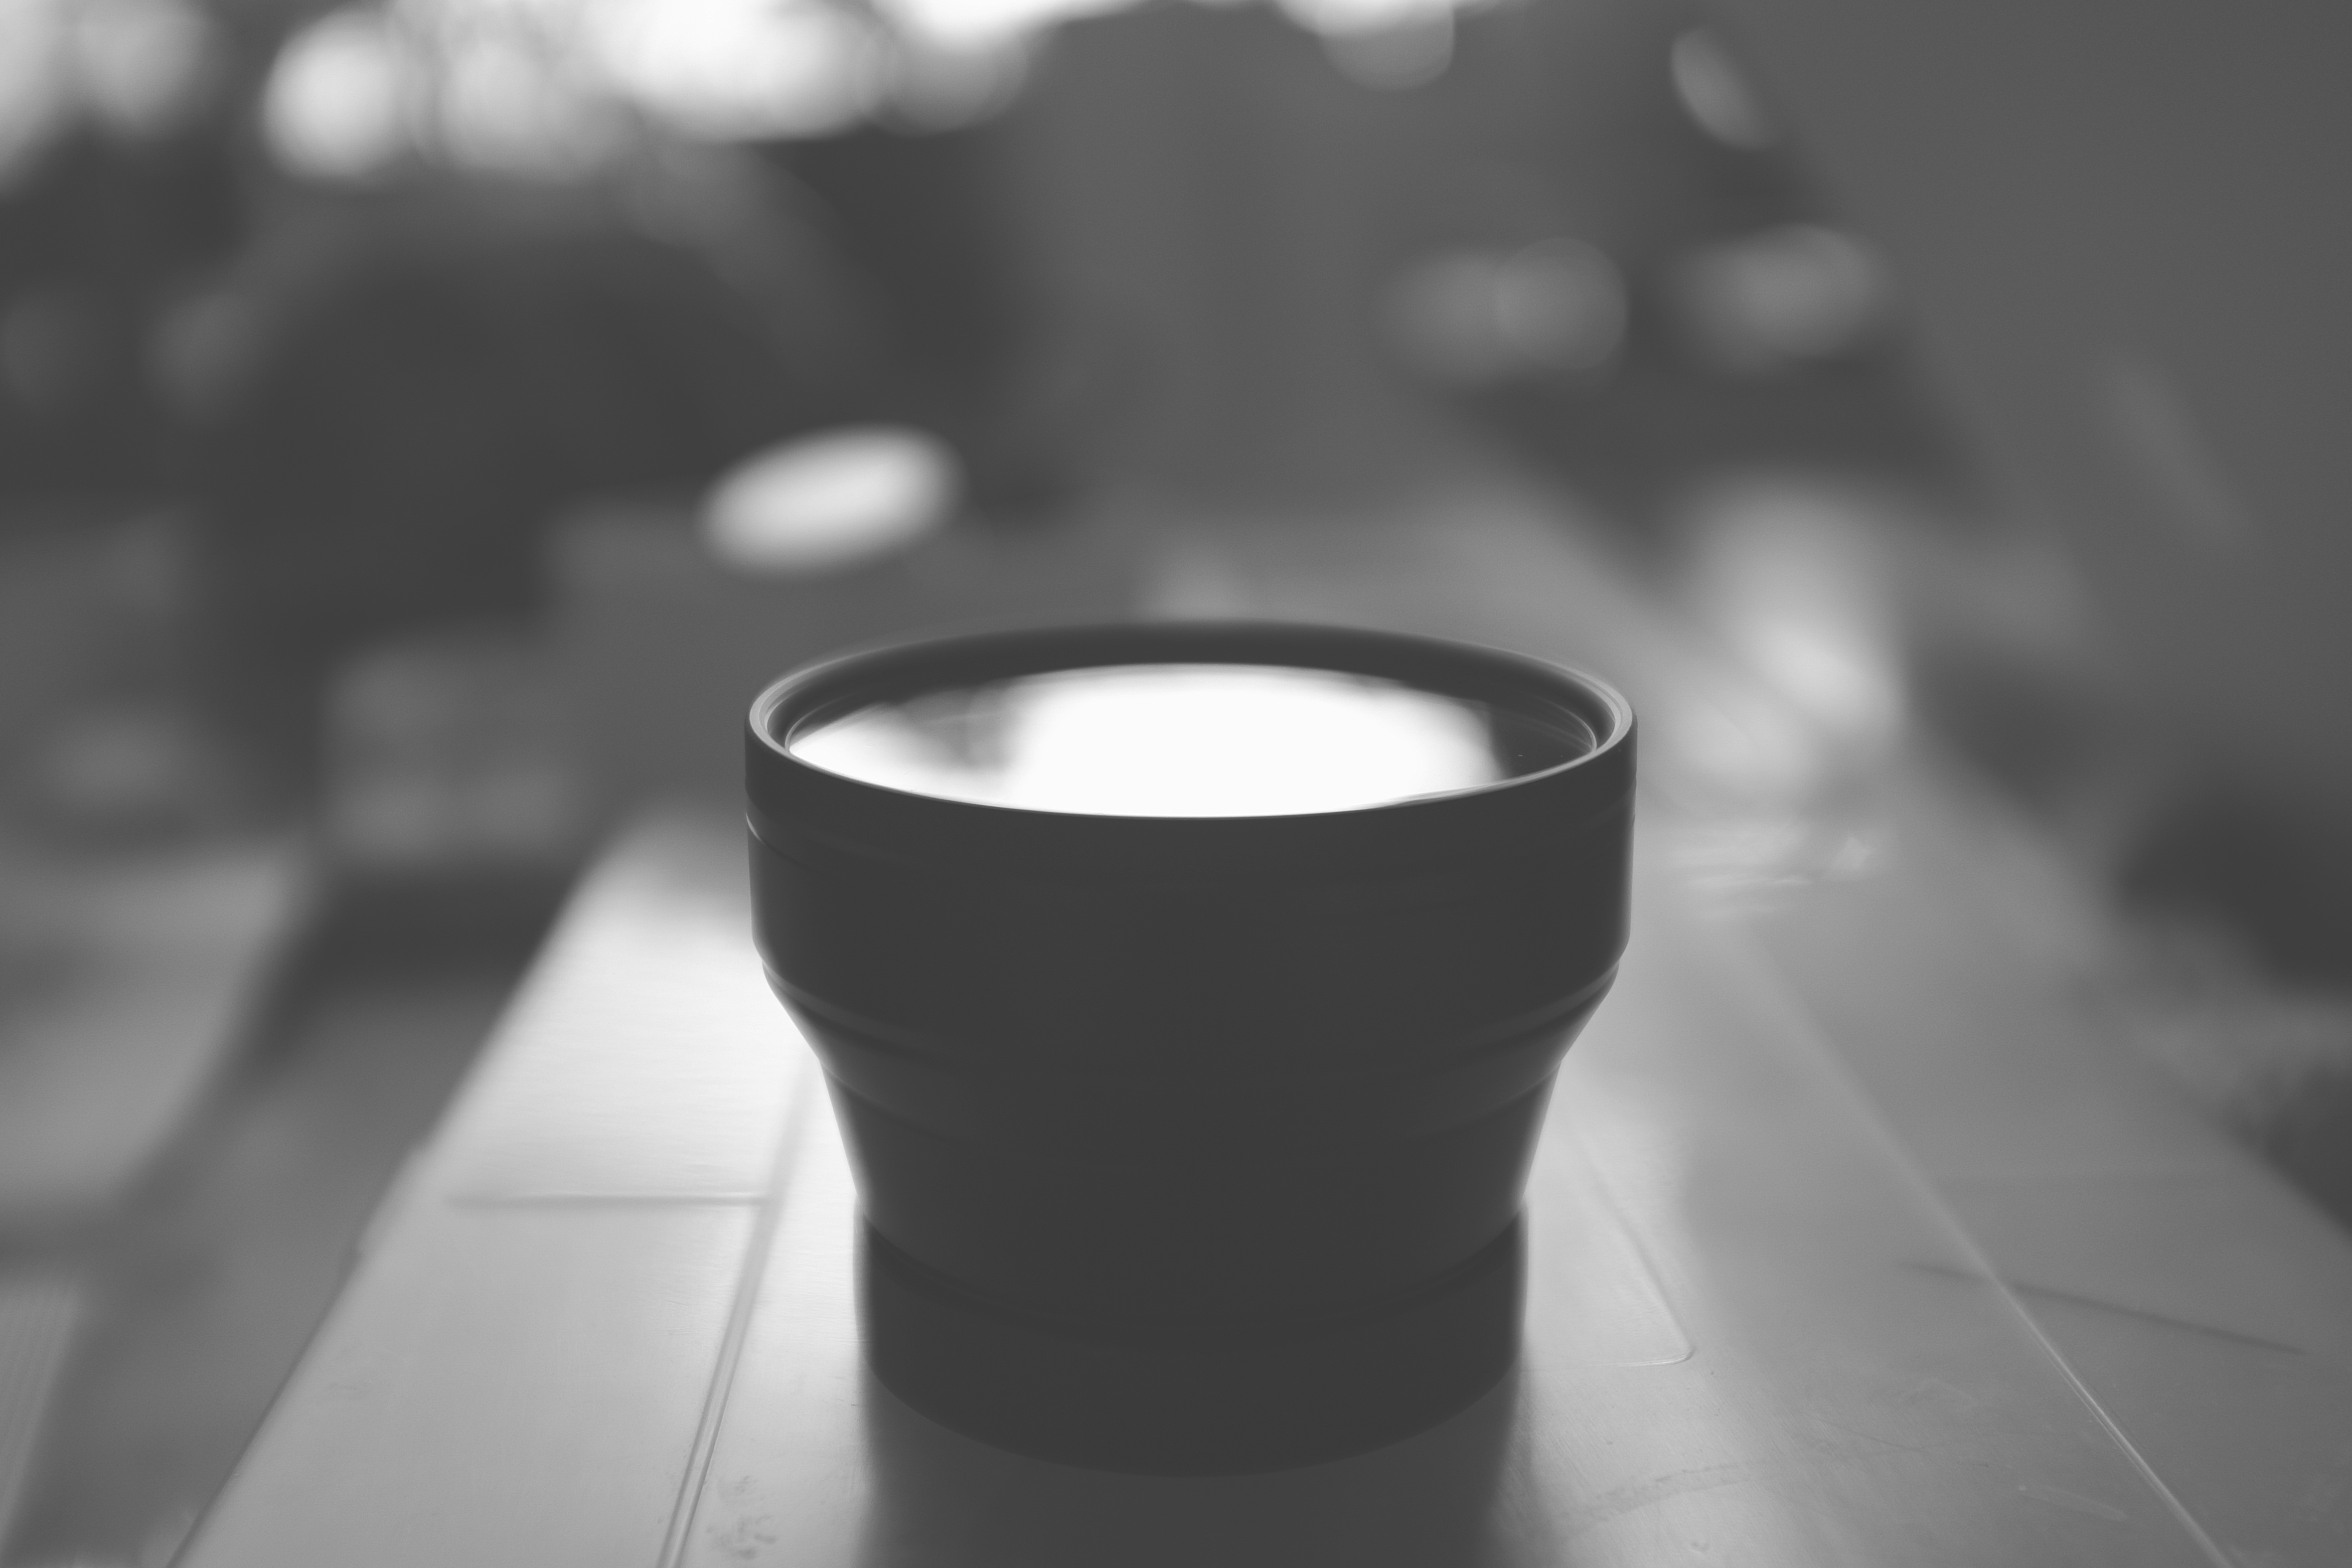
hand, light, black and white, white, camera, photography, cup, fujifilm, lens, black, monochrome, lighting, optics, coffee cup, close up, 50mm, digital, filter, shape, x100t, converter, still life photography, monochrome photography